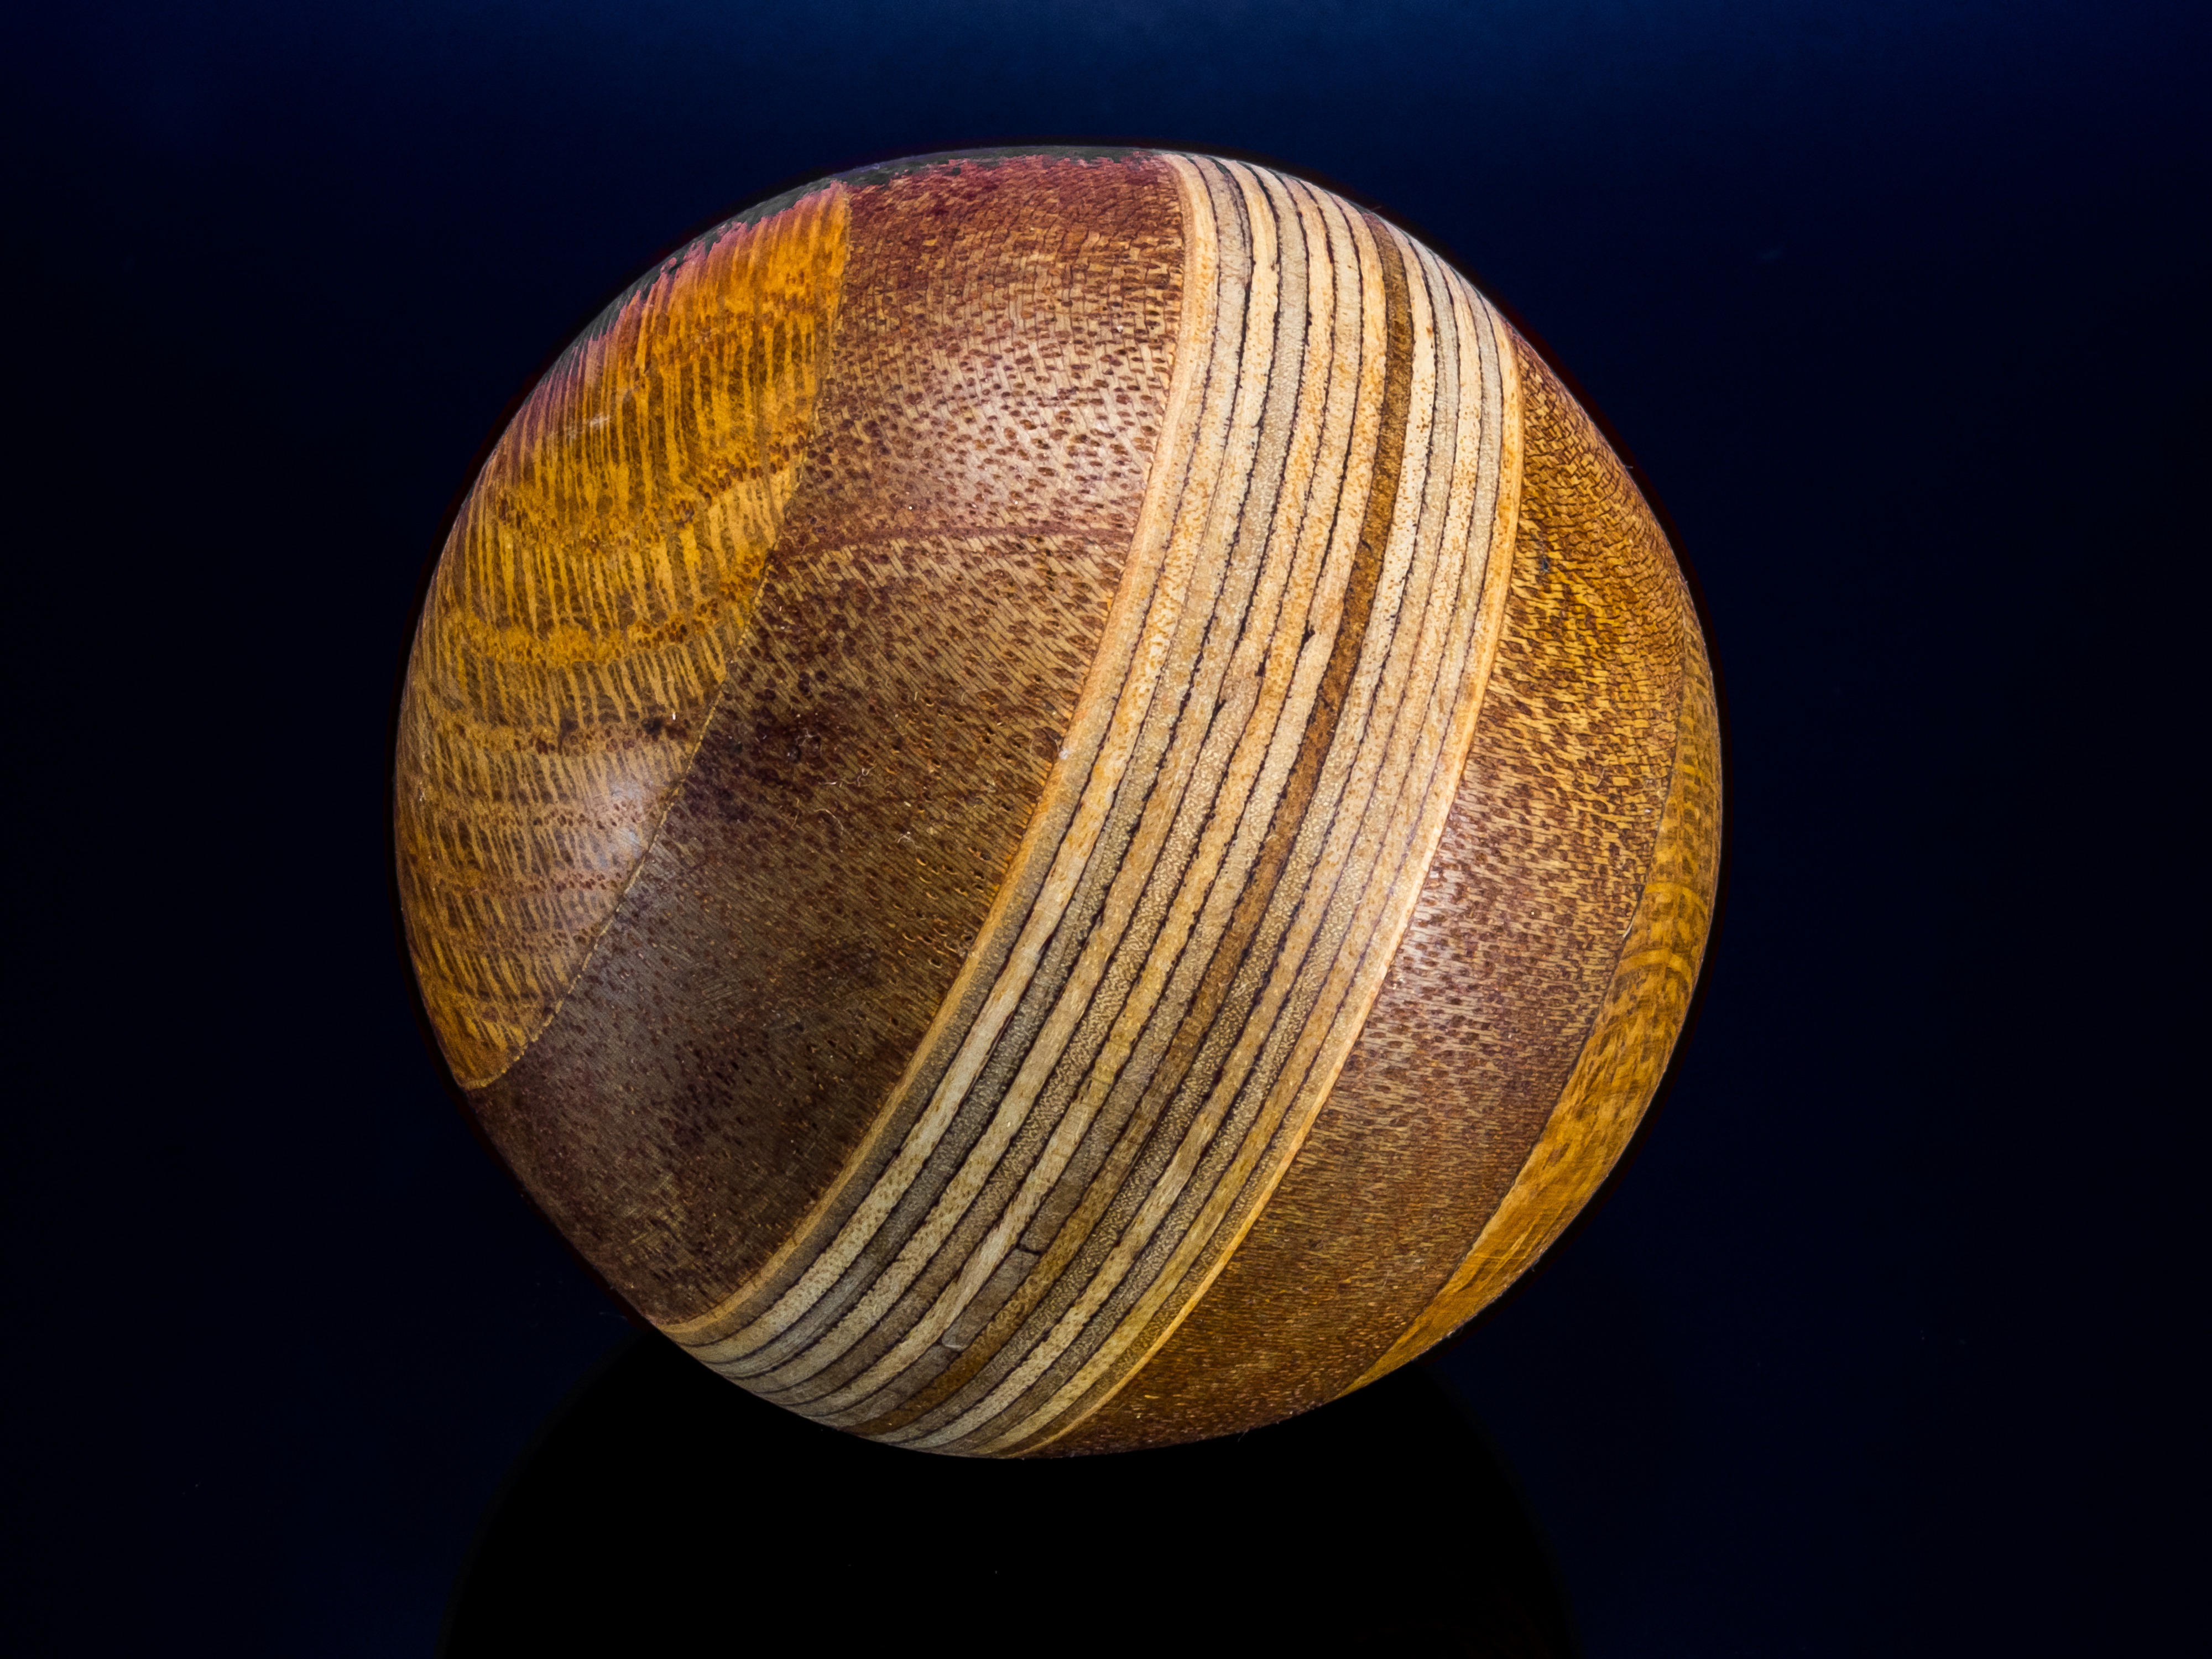
light, wood, color, yellow, lighting, circle, close up, light fixture, sphere, shape, macro photography, hand labor, turned, wooden ball